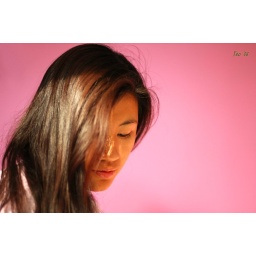
I miss that pink wall in yr room :)